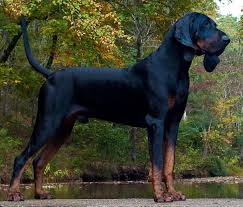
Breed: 225-n000062-black_and_tan_coonhound